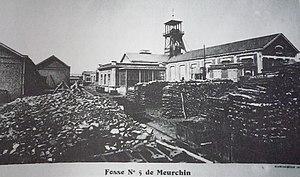
La Fosse n° 5 de la Compagnie des mines de Meurchin était un charbonnage constitué d'un seul puits situé à Billy-Berclau, Pas-de-Calais, Nord-Pas-de-Calais, France.
La Compagnie des mines de Meurchin est une compagnie minière qui a exploité la houille à Bauvin, Meurchin, Wingles, Billy-Berclau et Carvin dans le Bassin minier du Nord-Pas-de-Calais. Créée le 16 août 1854, elle établit divers sondages, puis ouvre une fosse nᵒ 1 à Bauvin en août 1857, qui commence à produire en 1859. Une fosse nᵒ 2 est commencée en 1863 à Meurchin, mais une venue d'eau chaude se déclare, la fosse est abandonnée, bien que la Compagnie ait pensé à commercialiser cette eau minérale sulfureuse. En 1869, une fosse nᵒ 3 est commencée à Wingles, le fonçage s'avère très problématique et coûteux. Un second puits, nᵒ 4, est ajouté à 35 mètres du premier puits à partir du 1ᵉʳ septembre 1873. La fosse est mise en service en 1875 et devient le principal siège de production de la Compagnie.
Le chevalement de la fosse nᵒ 5 des mines de Meurchin puis de Lens est construit en 1920 sur ce charbonnage du bassin minier du Nord-Pas-de-Calais à Billy-Berclau, dans le but de remplacer celui qui a été détruit durant la Première Guerre mondiale.
La fosse nᵒ 5 de la Compagnie des mines de Meurchin est un ancien charbonnage du Bassin minier du Nord-Pas-de-Calais, situé à Billy-Berclau. Cette fosse est destinée à exploiter le nord-ouest de la concession de Meurchin, il s'agit en conséquence de la fosse la plus occidentale et la plus septentrionale de la Compagnie.